NGC 6541

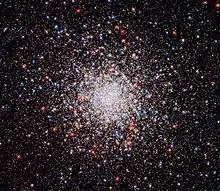
NGC 6541, imaged by the Hubble Space Telescope

NGC 6541 (also known as Caldwell 78) is a globular cluster of stars in the southern constellation of Corona Australis. The globular cluster was discovered by Niccolò Cacciatore at the Palermo Astronomical Observatory, Sicily, on March 19, 1826. It was independently found by James Dunlop on July 3, 1826. The cluster has an apparent visual magnitude of 6.3 and an angular diameter of . It is visible with binoculars or a small telescope.